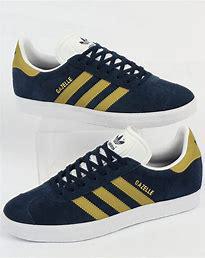
Brand: Adidas
Model: Gazelle Bold